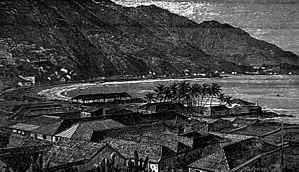
La Compagnie Royale Guipuscoane de Caracas, fondée légalement le 25 septembre 1728, en vertu de la cédule royale du roi Philippe V, par des commerçants basques qui avaient le monopole du commerce et du développement au Venezuela. Cette Compagnie surnommée la Flotte des Lumières a une influence notable dans le développement économique, scientifique, culturel et social de la province du Venezuela. Elle est associée en 1765 à la Real Sociedad Bascongada de Amigos del País pour la promotion et la transmission de la culture en divisant leurs activités en quatre sections : L'agriculture ; les sciences et les arts ; l'industrie et le commerce ; la politique et les belles-lettres.